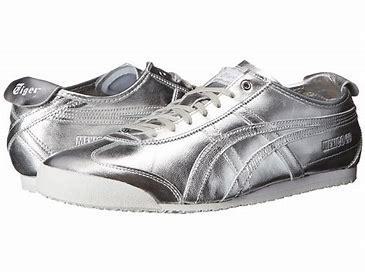
Brand: Asics
Model: Onitsuka Tiger Mexico 66